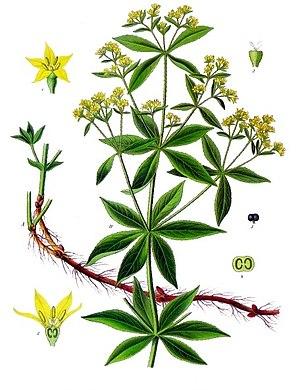
L'ordre des Rubiales regroupe des plantes dicotylédones. Dans la classification classique de Cronquist il ne comporte que deux familles :
La garance des teinturiers, Rubia tinctorum L., est une plante vivace de la famille des Rubiacées qui fut largement cultivée pour la teinture rouge extraite de ses rhizomes.
Jean Althen, de son vrai nom Hovhannès Althounian, est un agronome français d'origine arménienne.
Jean-Henri Casimir Fabre, né le 21 décembre 1823 à Saint-Léons, mort le 11 octobre 1915 à Sérignan-du-Comtat, est un homme de sciences, un humaniste, un naturaliste, un entomologiste éminent, un écrivain passionné par la nature et un poète français de langue occitane et française, lauréat de l'Académie française et d'un nombre élevé de prix.
Les organes d'une plante sont dits en verticille ou verticillés, lorsqu'ils sont insérés au même niveau, par groupe de trois unités au minimum, en cercle autour d'un axe.